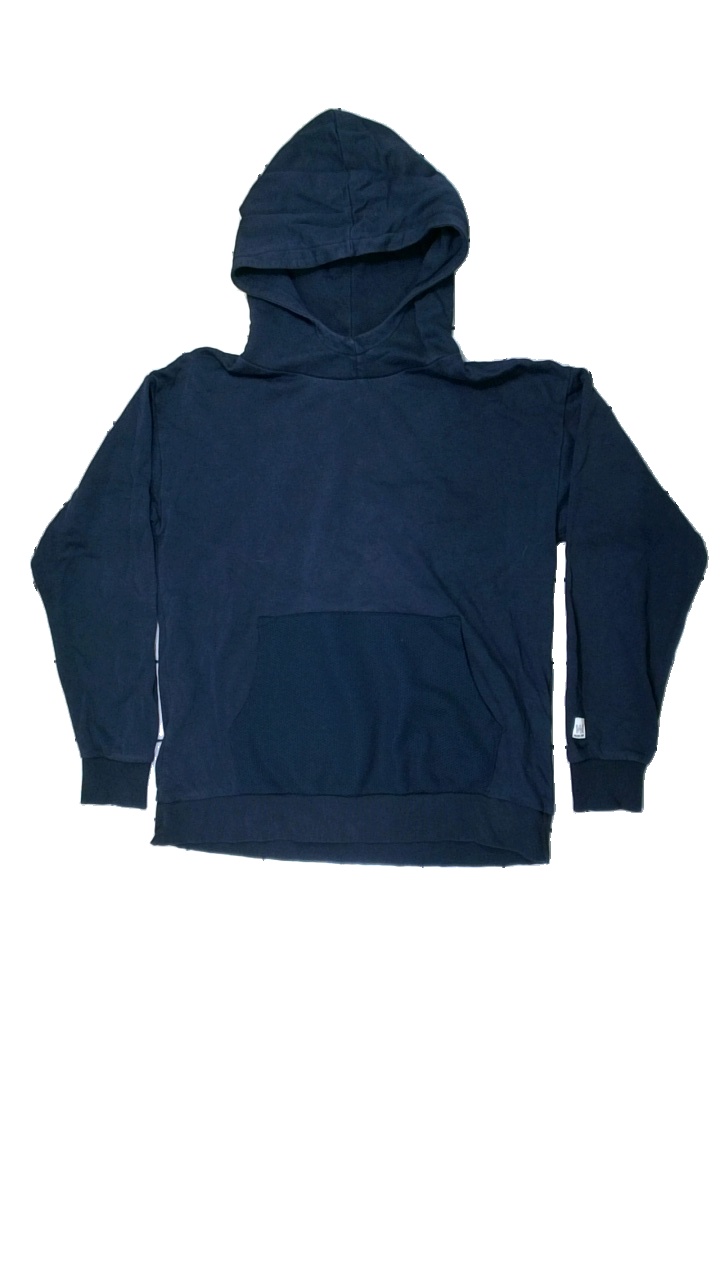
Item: Hoodie (Children)
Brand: Lindex
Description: Blue hoodie from Kids by Lindex, size 170. Poor condition.
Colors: Blue
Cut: Regular
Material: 88% cott, 12% cont?
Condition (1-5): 2
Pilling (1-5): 5
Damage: Entire piece is color faded
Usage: Export
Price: <50